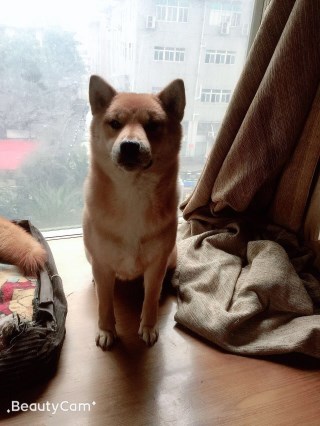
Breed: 1043-n000001-Shiba_Dog